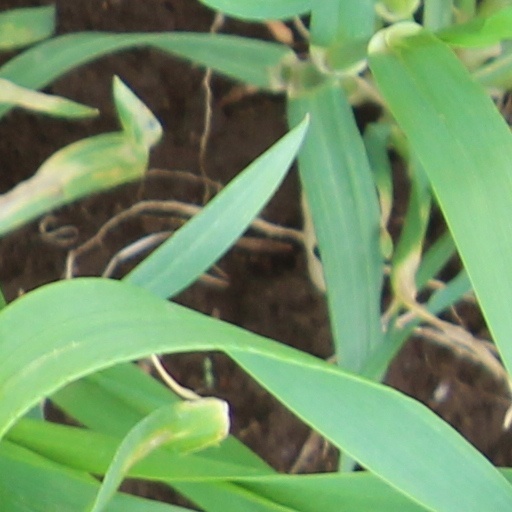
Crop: wheat